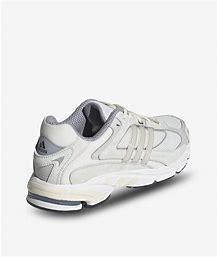
Brand: Adidas
Model: Response Cl